Tomasz Motyka

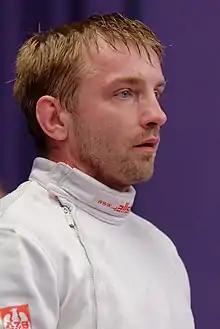

Tomasz Marek Motyka (born 8 May 1981 in Wrocław) is a Polish épée fencer.